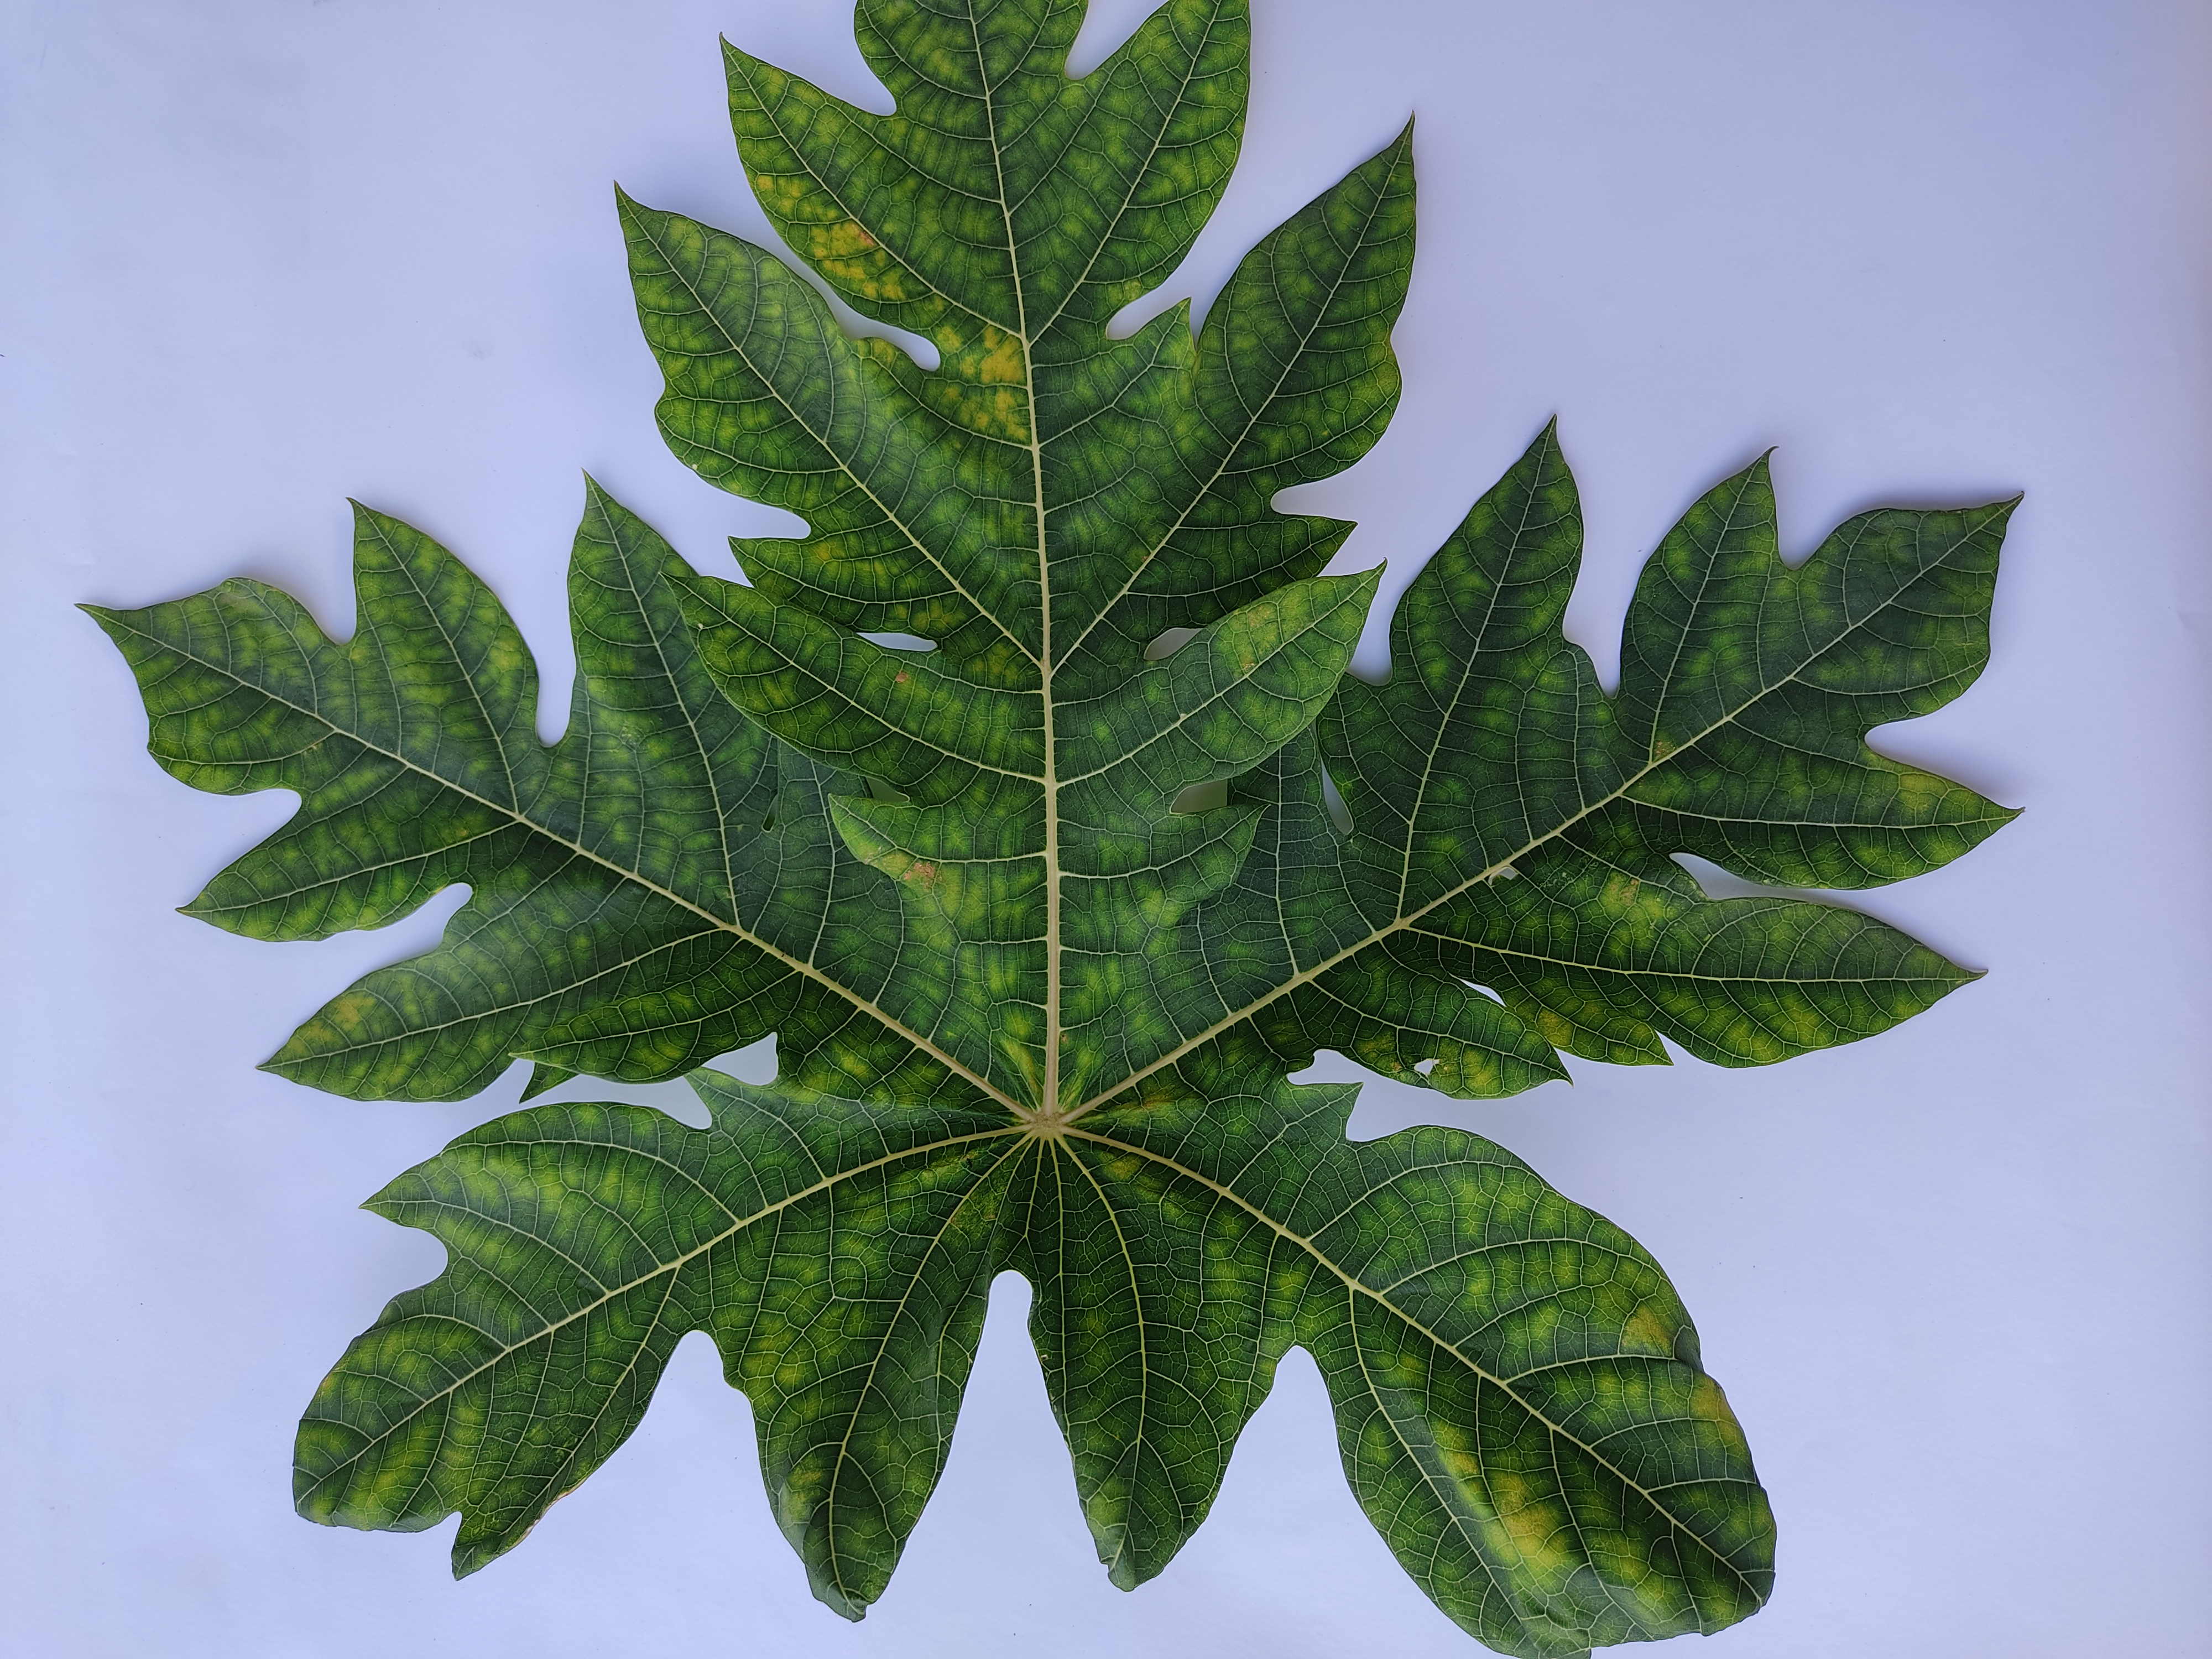
Label: Ring Spot